Fernando Torres

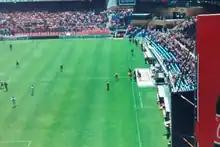
Torres entering the pitch on his debut for Atlético Madrid on 27 May 2001

After progressing through the ranks, Torres won his first important youth title in 1998. Atlético sent an under-15 team to compete in the Nike Cup, in Spain and Europe, to play against youth teams from other clubs; Atlético won the tournament. He was later voted the best player in Europe for the age group. In 1999, at the age of 15, Torres signed his first professional contract with Atlético. He spent his first year playing in the youth team and participated in the Honor Division when he was 16. The 2000–01 season had started poorly, as Torres suffered from a cracked shinbone which kept him out of play until December. Torres trained with the first team to get prepared for pre-season, but eventually made his debut on 27 May 2001, at the Vicente Calderón Stadium, against Leganés. One week later, he scored his first goal for the club, against Albacete, and the season finished with Atlético narrowly missing out on promotion to La Liga.